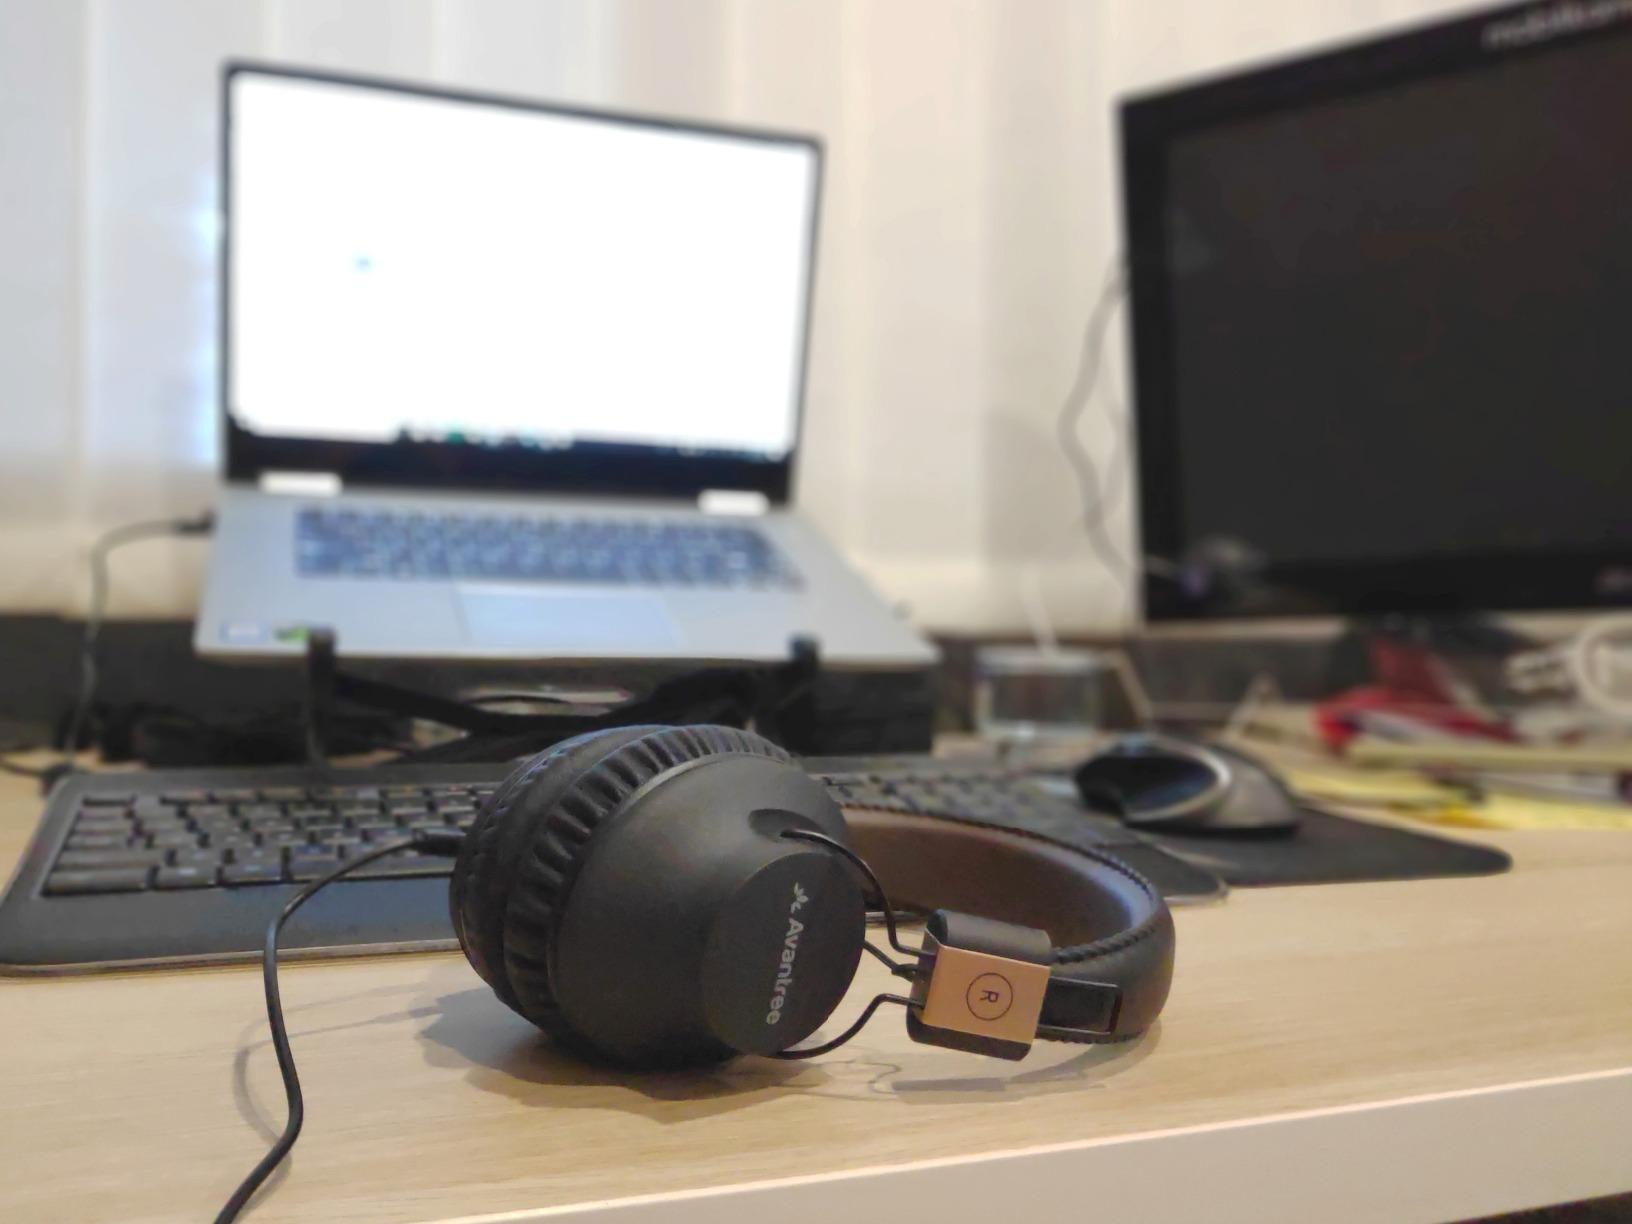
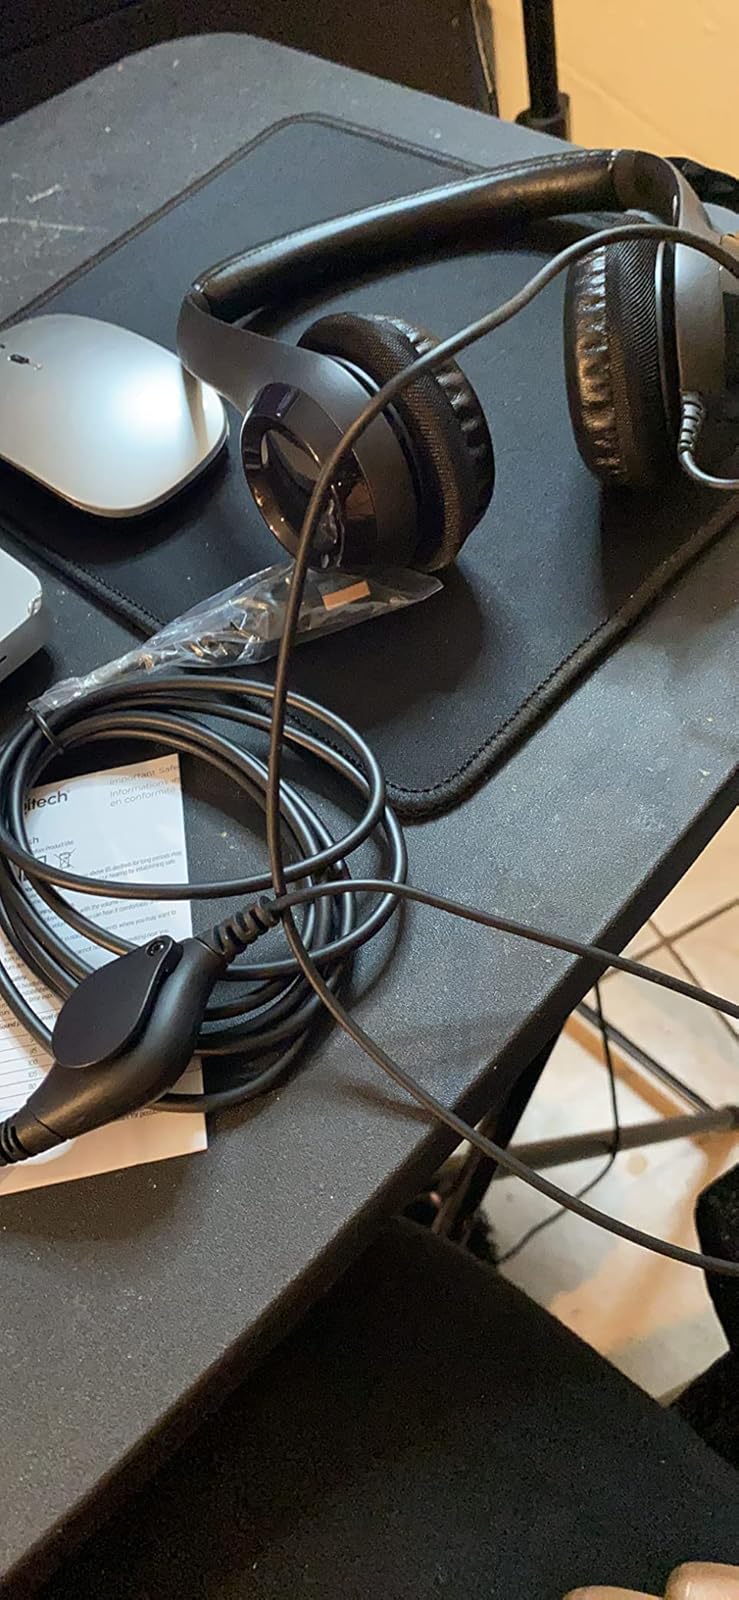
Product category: headphones
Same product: no